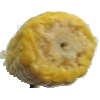
Label: Corn 1